Hong Kong Ferry

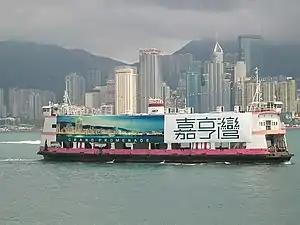
A ferry from Hongkong and Yaumati Ferry Company

Hong Kong Ferry (Holdings) Company Limited is a holding company in Hong Kong involved in property development, ferry, shipyard, travel and hotel operations. It operated franchised ferry services in Hong Kong until 2000, when its ferry licence was transferred to New World First Ferry. Its remaining marine businesses are dangerous goods vehicular ferry service, vessel chartering, floating restaurants and marine diesel oil trading.